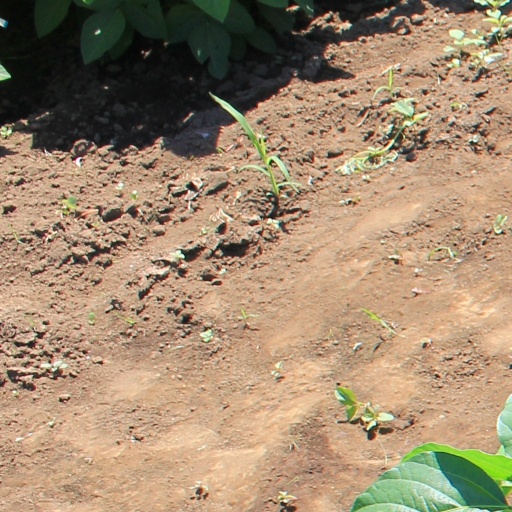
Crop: soybean